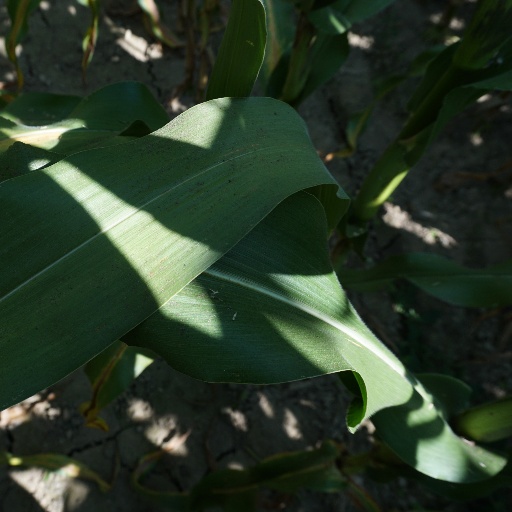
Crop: maize; corn